Botswana Democratic Party

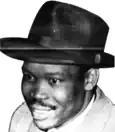
Seretse Khama, founder of the BDP and first president of Botswana.

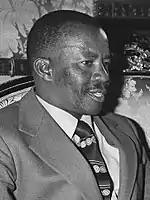
Quett Masire, second president of Botswana and leader of the BDP from 1980–1998.

The BDP was the third political party founded in the British protectorate of Bechuanaland, present-day Botswana. In this region, political development was much more gradual and slow, yet also more peaceful than in other neighboring African countries. An expansion of British central authority and the evolution of tribal government resulted in the establishment of two consultative councils in 1920 to represent Africans and Europeans. The African Council comprised the eight chiefs of the Tswana tribes and some elected members. A European-African Advisory Council formed in 1951 and the colonial constitution of 1961 marked the establishment of a consultative Legislative Council. By 1960, the party system in the region was still very basic, with only the Federal Party existing, mostly oriented towards the small educated population, aiming to achieve independence from the protectorate through peaceful discussion and the African nationalist and socialist-based Bechuanaland People's Party (BPP). The BPP was the first mass party in the country and the first to demand total independence from the colony. However, by the mid-1960s, a series of internal struggles and conflicts between the country's different ethnic groups had affected its political strength.